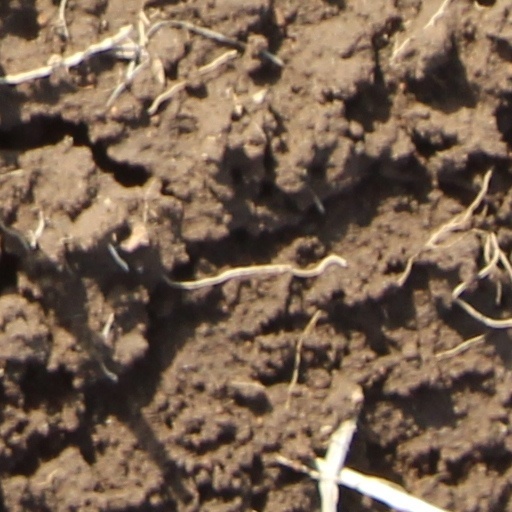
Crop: wheat